Calvert expedition

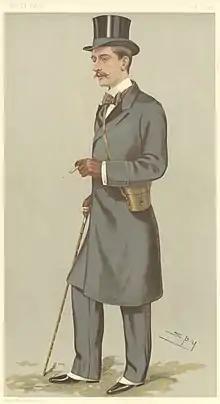
1895 illustration of Albert Calvert published in "Vanity Fair"

The Calvert Scientific Exploring Expedition took place in central and northern Western Australia in 1896 and 1897, using camels as the principal means of transport.